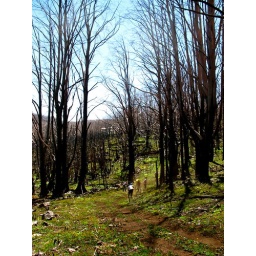
Hard day in the office... clearing a mountain bike trail on Lake Mountain.